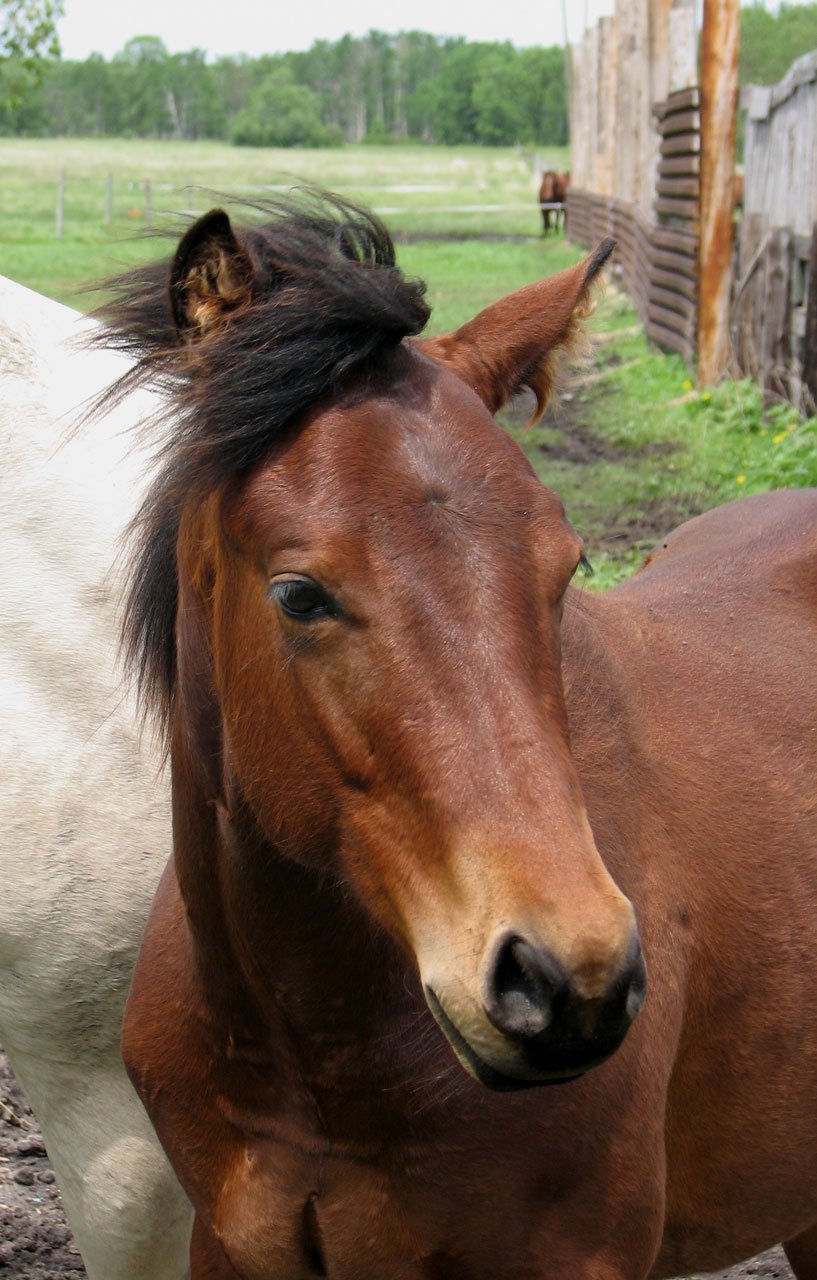
farm, country, rural, pasture, horse, brown, mammal, stallion, mane, ride, fauna, vertebrate, mare, foal, colt, pack animal, horse like mammal, mustang horse